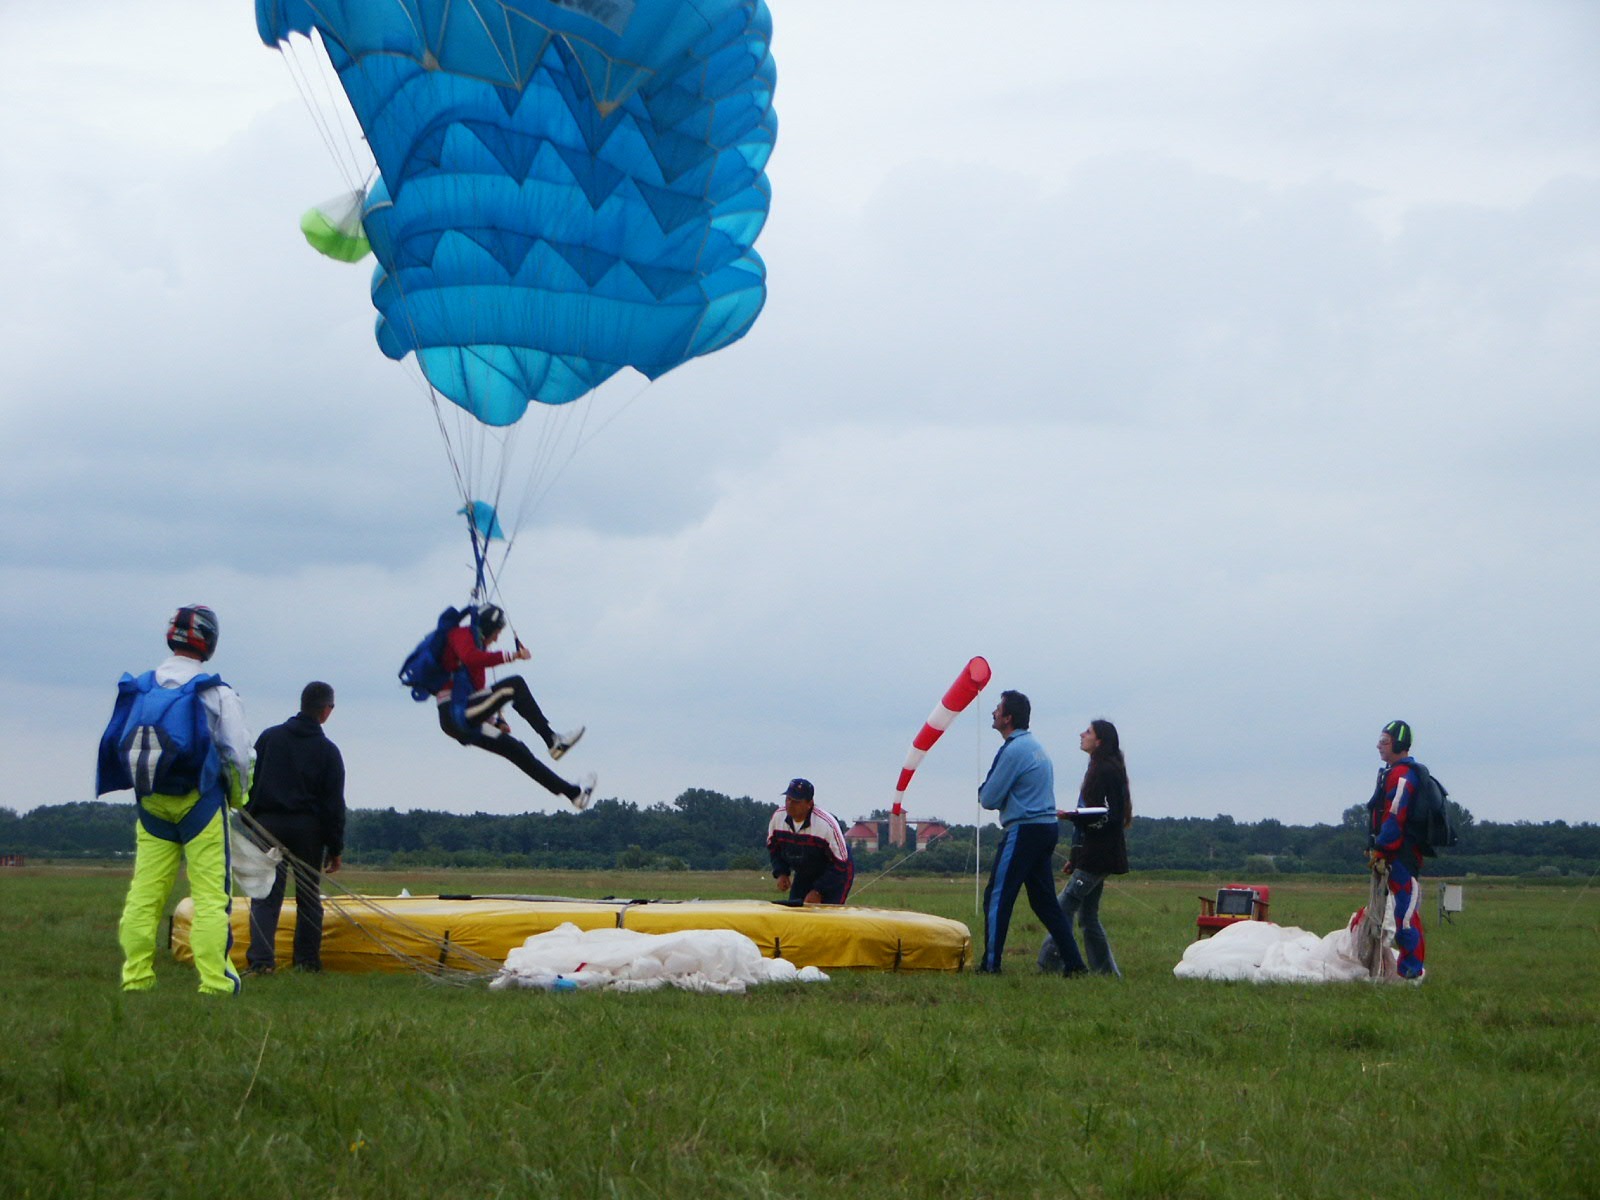
sailing, extreme sport, toy, parachute, paragliding, competition, sports, parasailing, parachutes, parachuting, air sports, go to, atmosphere of earth, windsports, kite sports